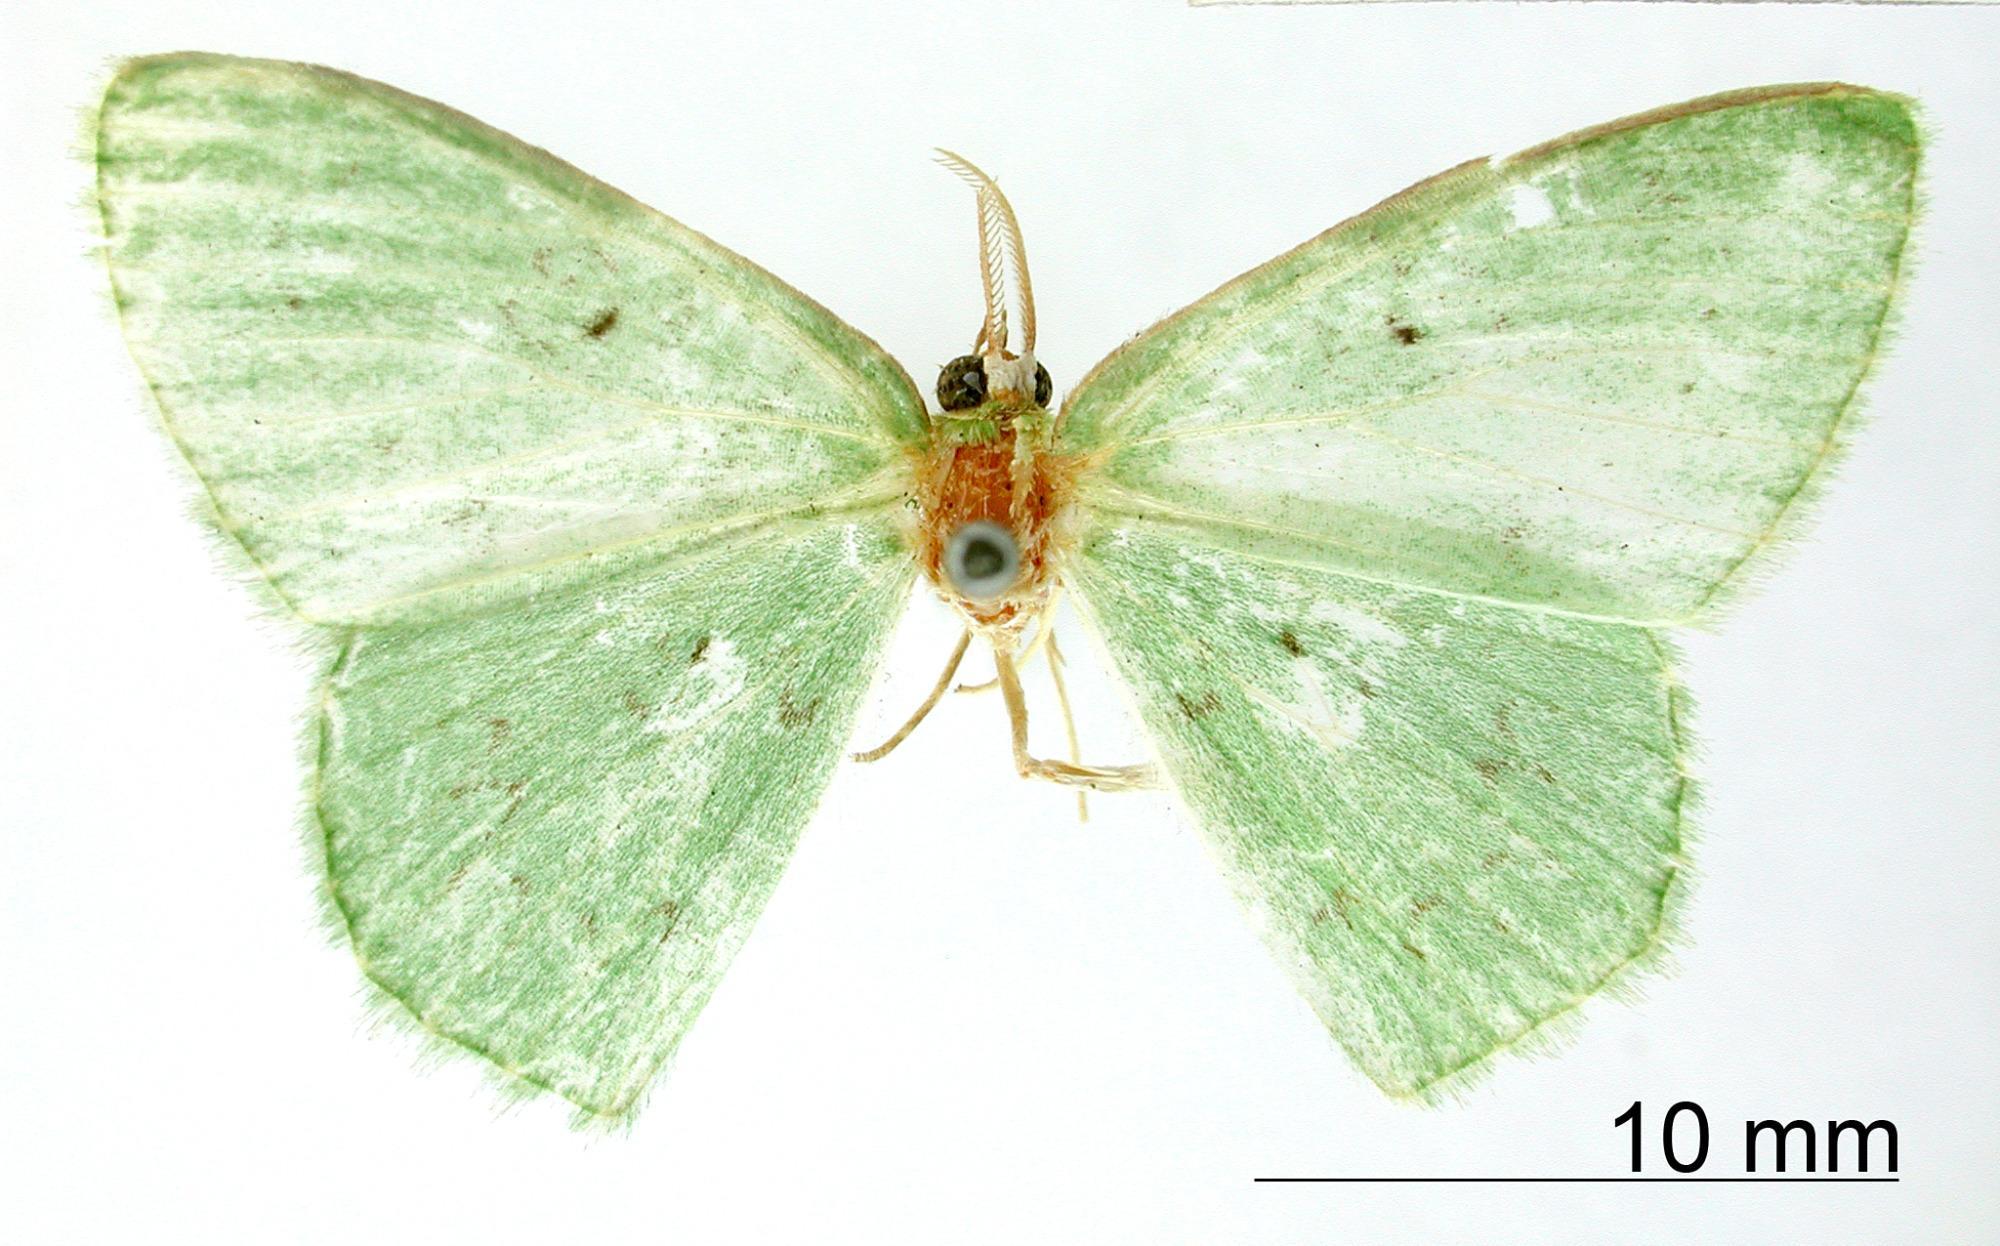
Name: Geometra aturia
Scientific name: Geometra aturia Druce, 1892
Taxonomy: Animalia, Arthropoda, Insecta, Lepidoptera, Geometridae, Geometrinae
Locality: Jalapa, Mexico